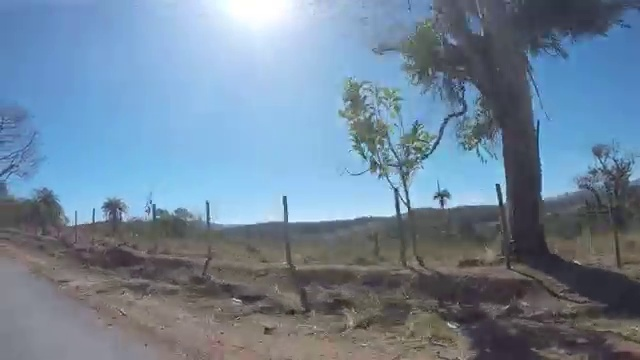
Fire: no
Smoke: no